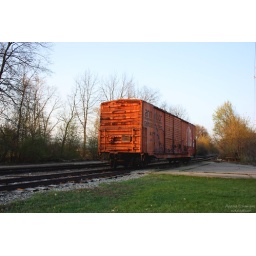
Found an abandoned box car in Saline